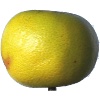
Label: pomelo_sweetie